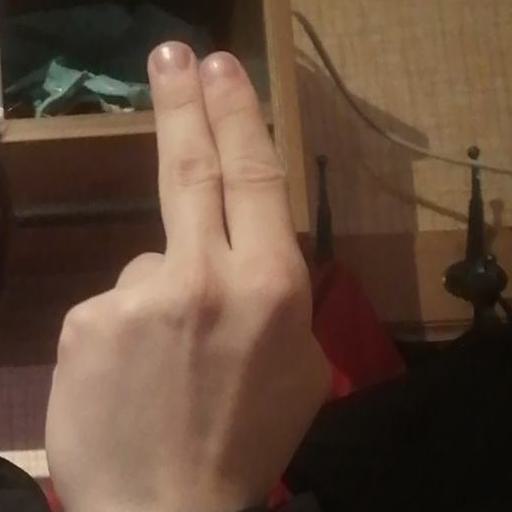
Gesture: two_up_inverted